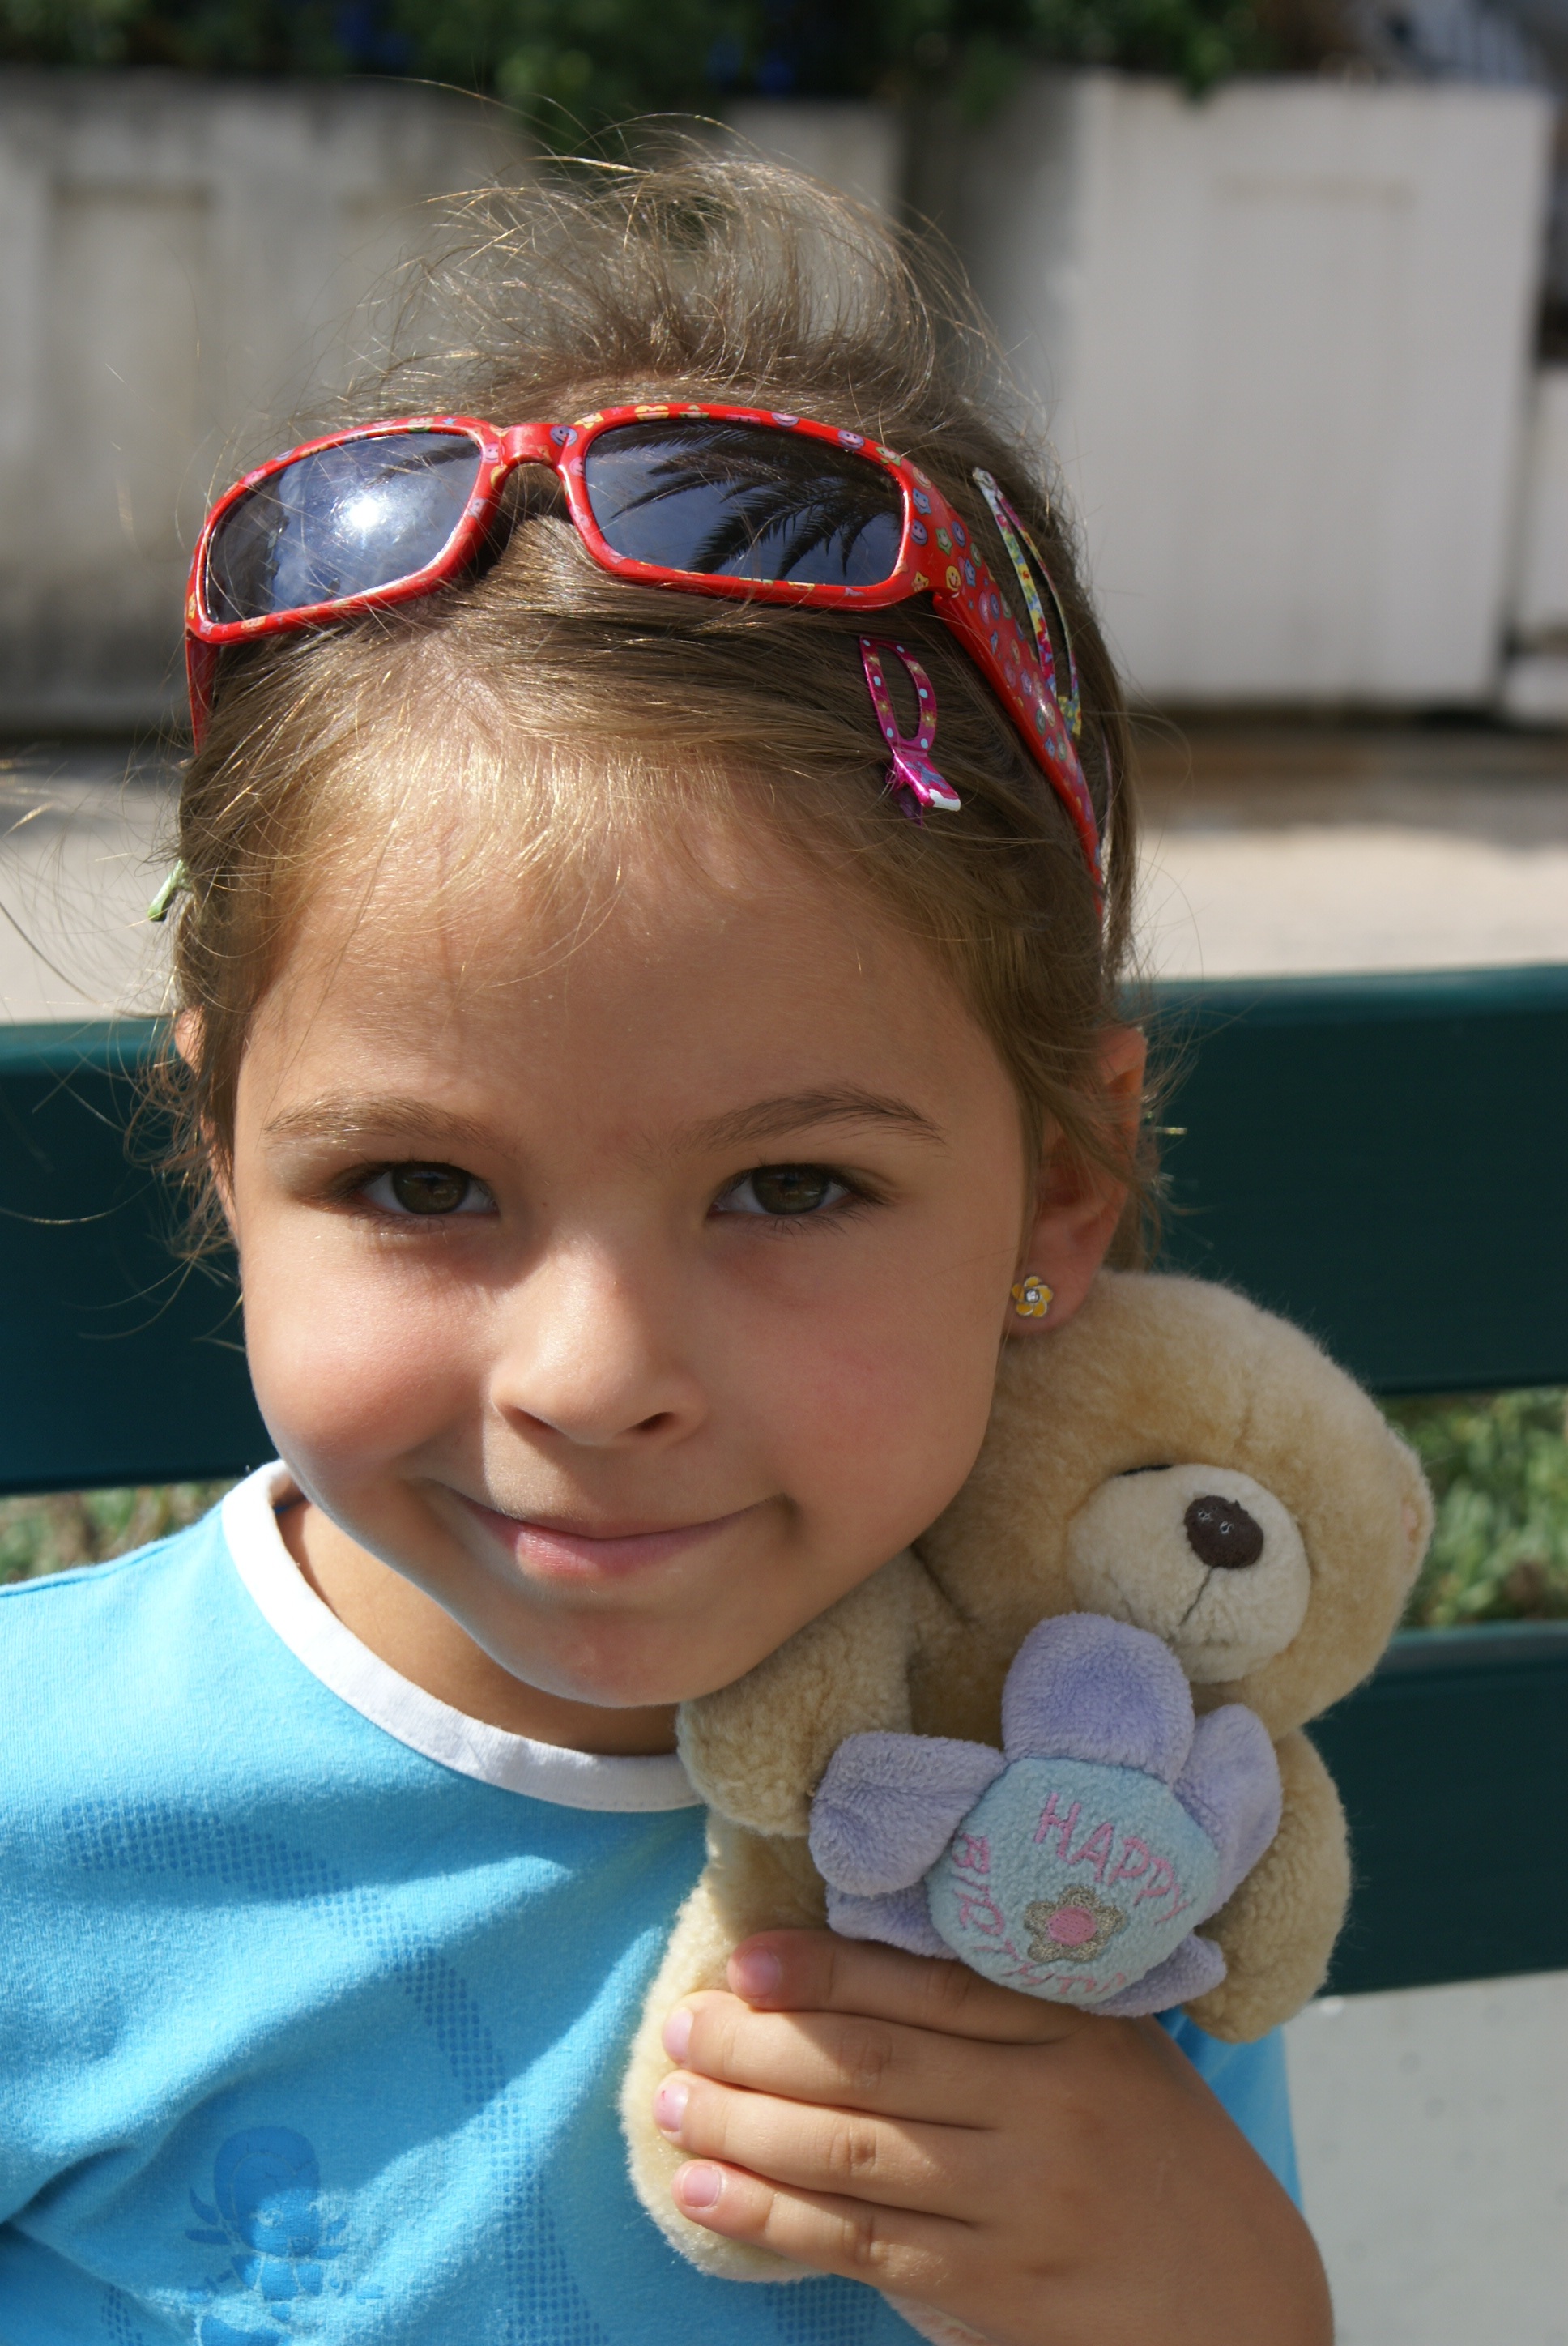
person, girl, young, child, blue, facial expression, smile, face, nose, fun, holidays, infant, toddler, eye, glasses, head, skin, day, nice, organ, cuddly, sweetness